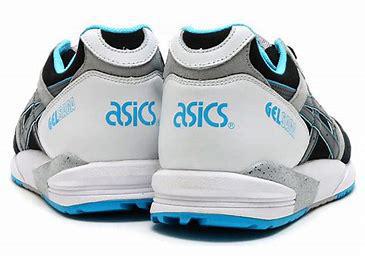
Brand: Asics
Model: Gel Saga